Snow (musician)

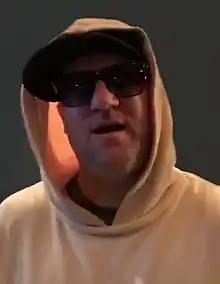
Snow in 2019

Darrin Kenneth O'Brien (born October 30, 1969), known by his stage name Snow, is a Canadian rapper. His 1992 single "Informer" spent seven weeks at No. 1 on the US "Billboard" Hot 100.